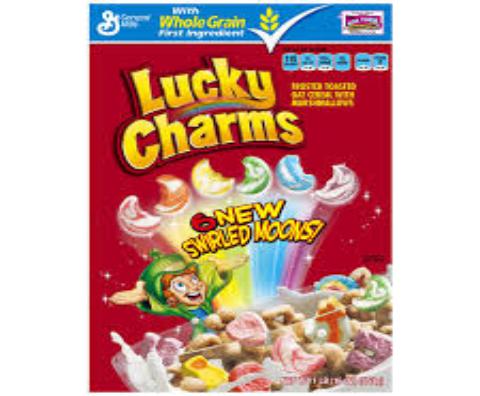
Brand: Berry Lucky Charms
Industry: Food